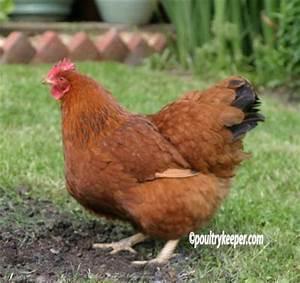
chicken